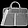
Label: Bag